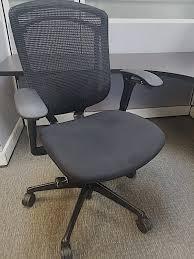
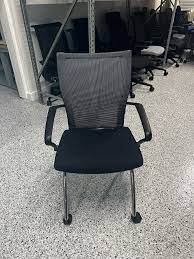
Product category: items_chair
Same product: no